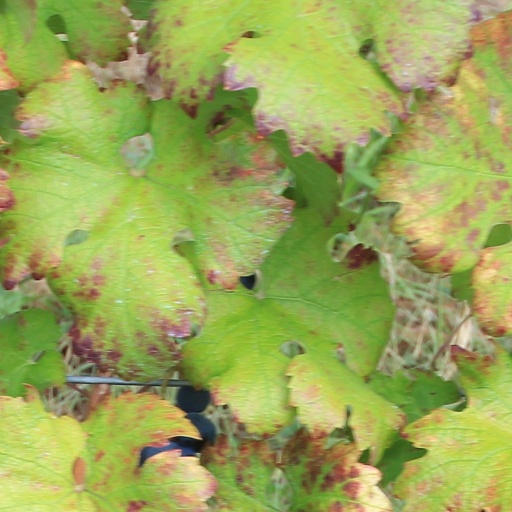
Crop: grape